AGA cooker

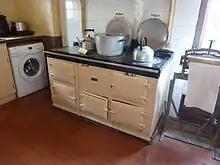
AGA cooker showing hot plates

AGA range cookers are available in 2, 3, 4 and 5 oven models with the 4 and 5 oven versions wider than the others. Traditional AGA range cookers have a boiling and simmering plate, or in newer models with one hotplate this can be set to either boiling or simmering mode.